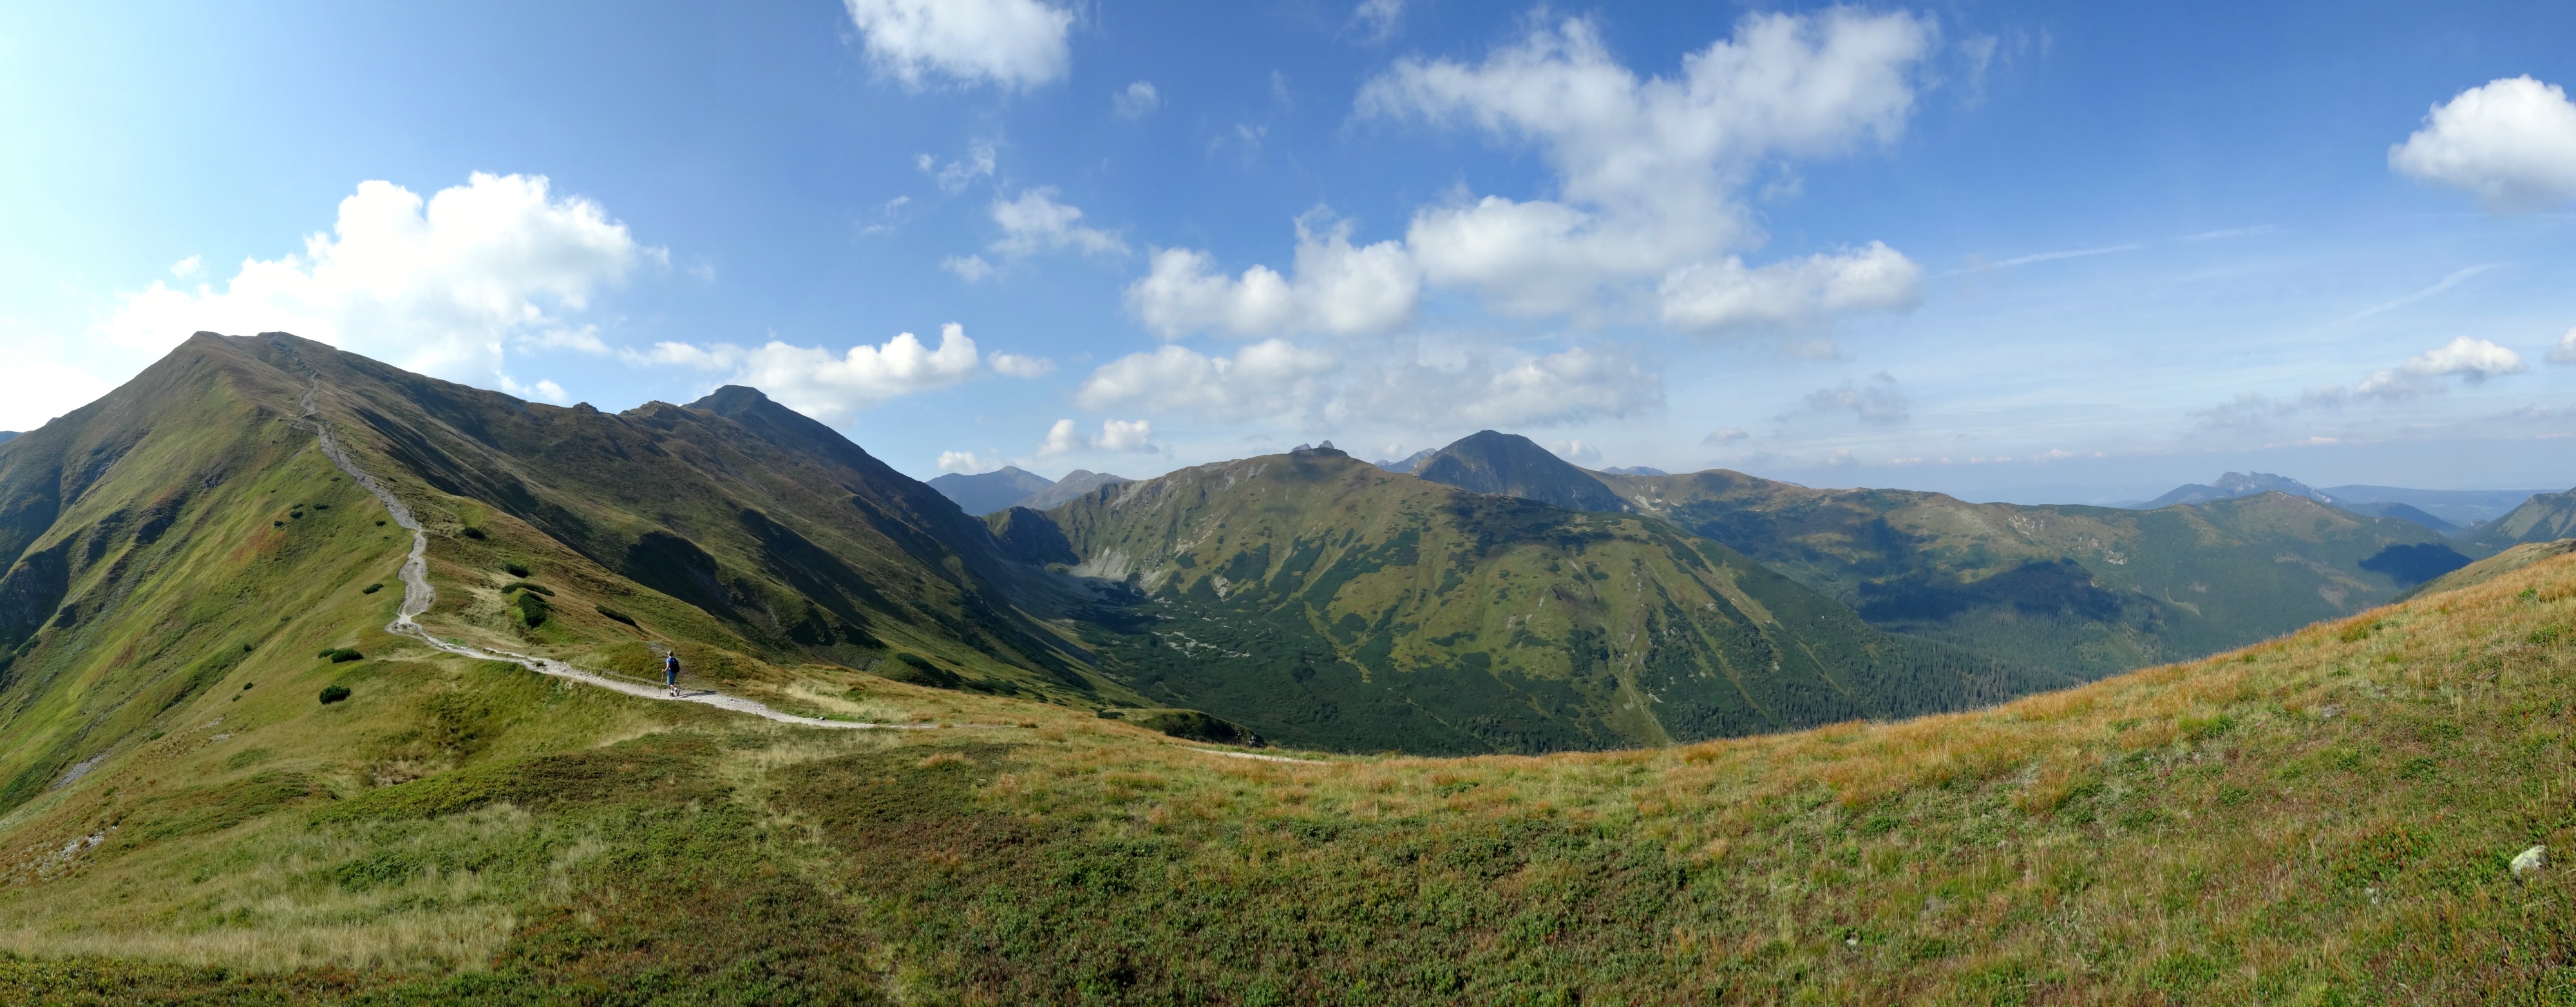
landscape, nature, wilderness, walking, mountain, trail, meadow, hill, valley, mountain range, panorama, pasture, tourism, highland, ridge, plain, mountains, alps, grassland, plateau, fell, loch, the national park, ecosystem, tatry, landform, tarn, mountain pass, western tatras, hill station, geographical feature, mountainous landforms